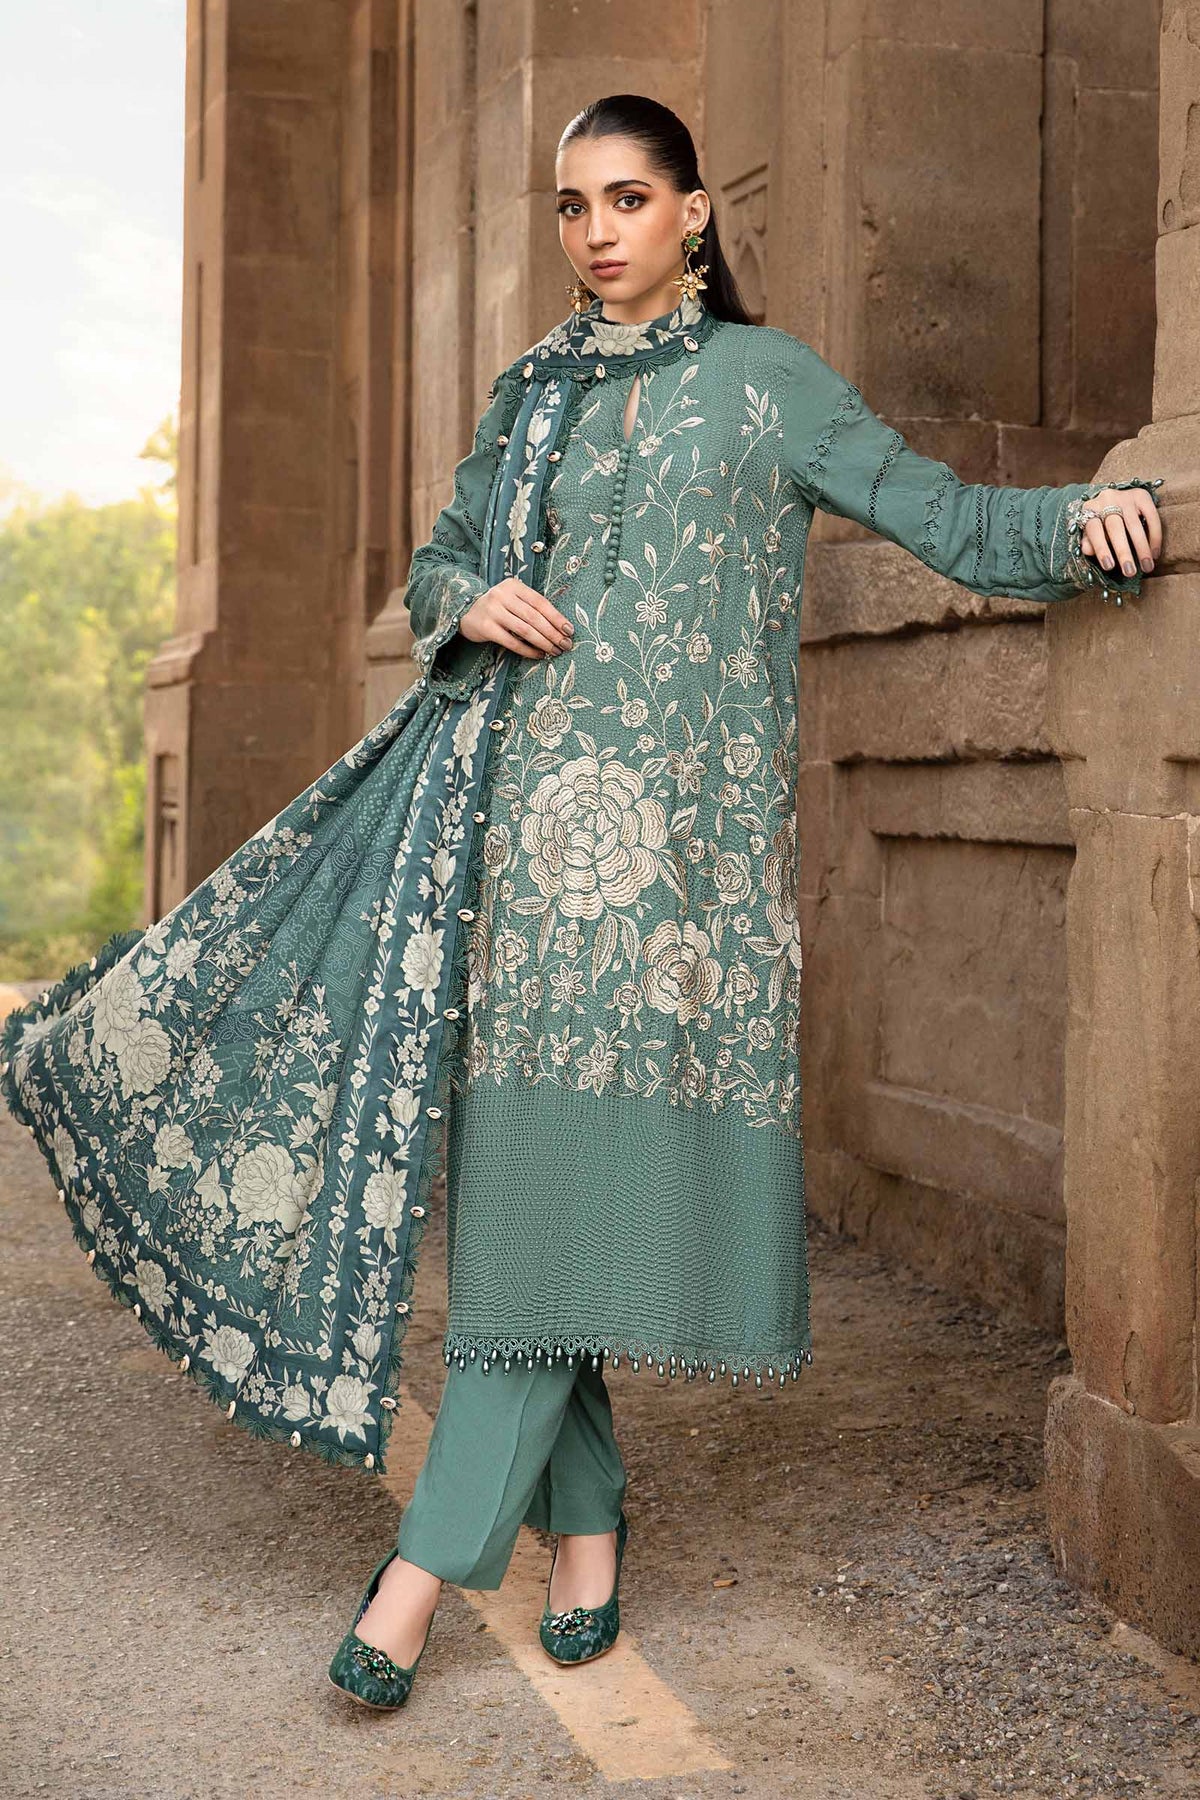
teal embroidered salwar suit